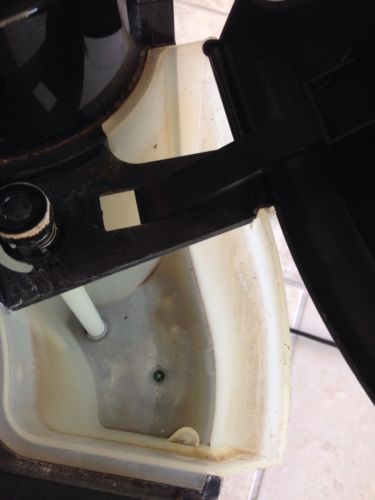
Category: coffee maker